Mike Wallace (American football)

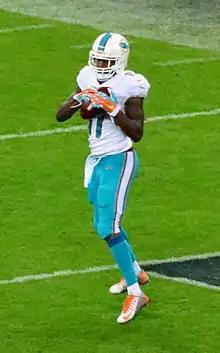
Wallace with the Miami Dolphins in 2014

Wallace achieved his first 100-yard receiving game against the Cincinnati Bengals in Week 3 of the 2009 season; he had 7 receptions for 102 yards. On December 20, Wallace caught a game winning pass while falling out of bounds as time expired to defeat the Green Bay Packers, 37–36. The catch made him a hero in Pittsburgh and the receiver was named the winner of the "Joe Greene Great Performance Award", which is awarded each season to the outstanding Steelers rookie. It was only his second catch of the game, but the first had been a 60-yard touchdown reception on the very first Steelers offensive snap.